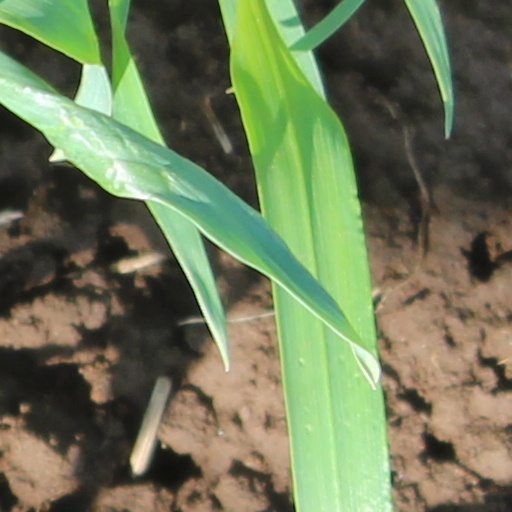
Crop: wheat